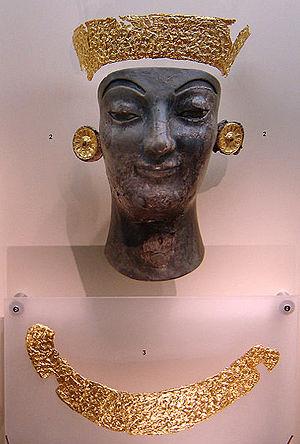
Delphes est le site d'un sanctuaire panhellénique, situé au pied du mont Parnasse, en Phocide, où parle l'oracle d'Apollon à travers sa prophétesse, la Pythie qui était assise dans une salle du temple d’Apollon et parlait au nom du dieu. Elle répondait aux questions qui lui étaient posées ; ces réponses étaient aussitôt traduites en phrases par des prêtres. Delphes abrite également l'Omphalos ou « nombril du monde ». Investie d'une signification sacrée, le sanctuaire est, du VIᵉ au IVᵉ siècle av. J.-C., le véritable centre et le symbole de l'unité du monde grec. Les sanctuaires panhelléniques sont des complexes architecturaux extérieurs aux cités. Ils constituent les seuls lieux où tous les anciens Grecs, et certains barbares prennent part à des célébrations religieuses communes.
Le chryséléphantin est une technique de sculpture apparue en Grèce aux alentours du VIᵉ siècle av. J.-C., se caractérisant par l'utilisation de plaques d'ivoire et d'or assemblées sur une armature de bois. Une statue créée avec cette technique est appelée une chryséléphantine.